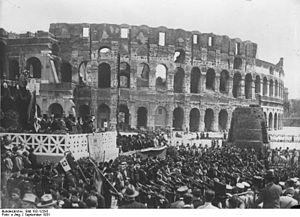
La Meta Sudans est une fontaine monumentale de la Rome antique, jadis située au pied du Colisée, devant l'arc de Constantin. Son nom de « Meta » lui vient de sa forme conique rappelant les bornes que les chars devaient contourner en bout de piste des cirques ; « Sudans » signifie « suintant » ou « transpirant », suggérant que l'eau coulait et non jaillissait depuis le sommet avant d'être recueillie dans un bassin circulaire.